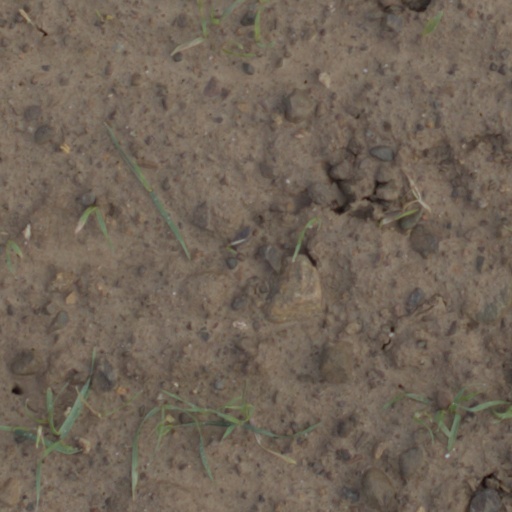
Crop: wheat